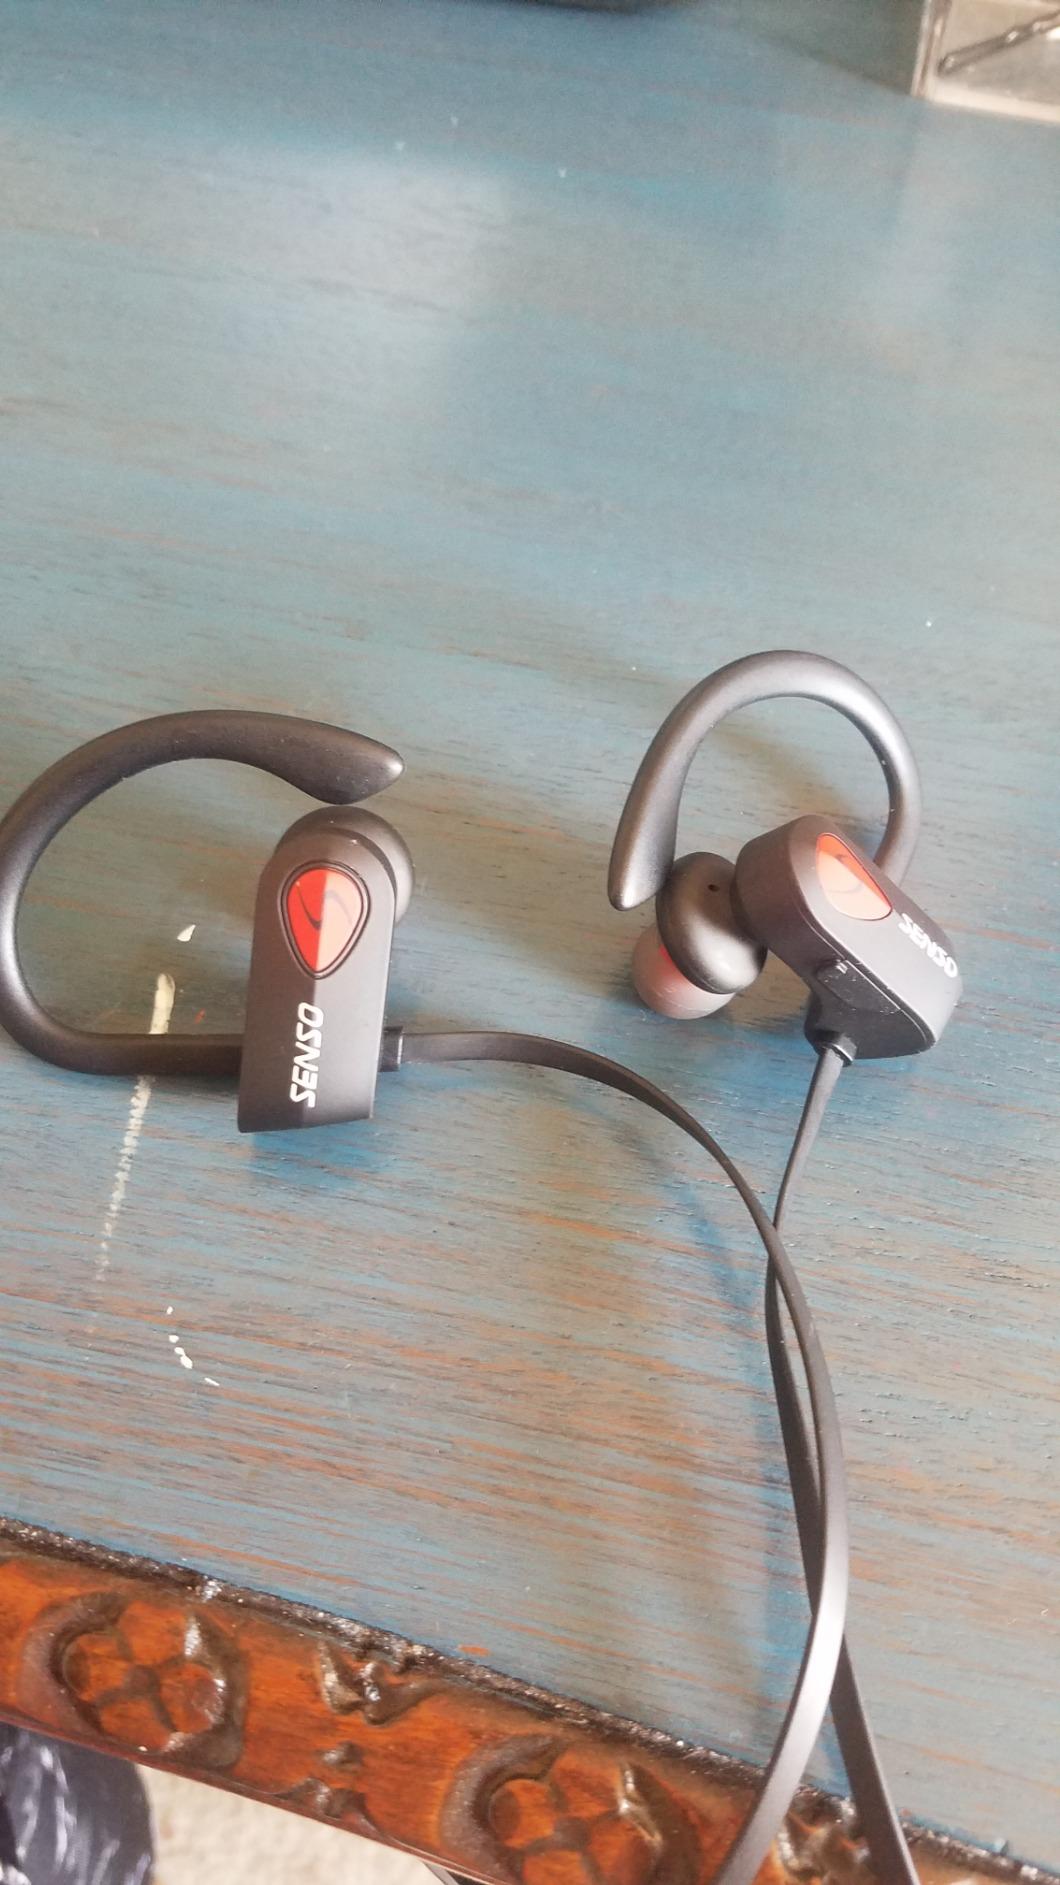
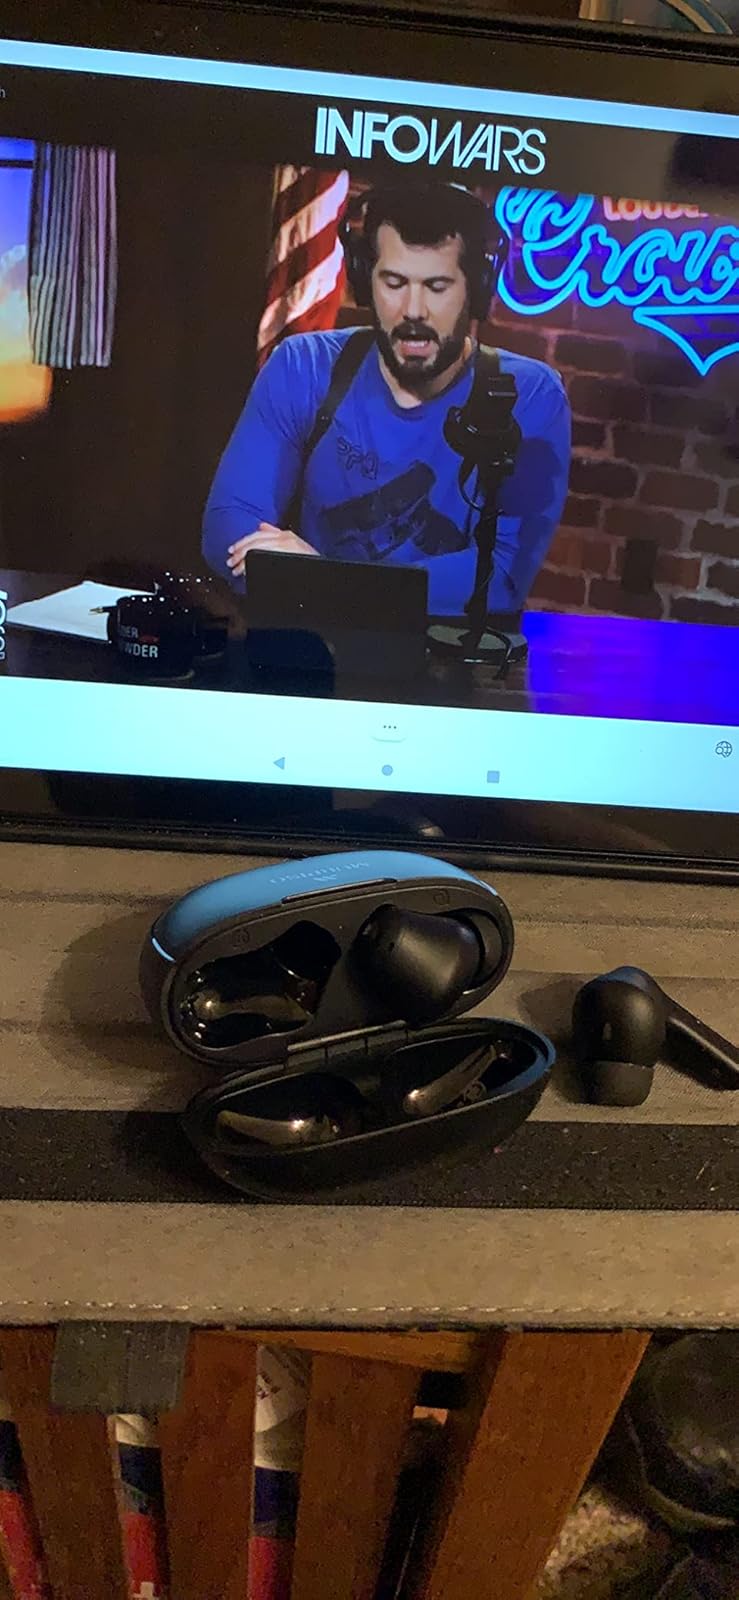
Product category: earbuds
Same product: no